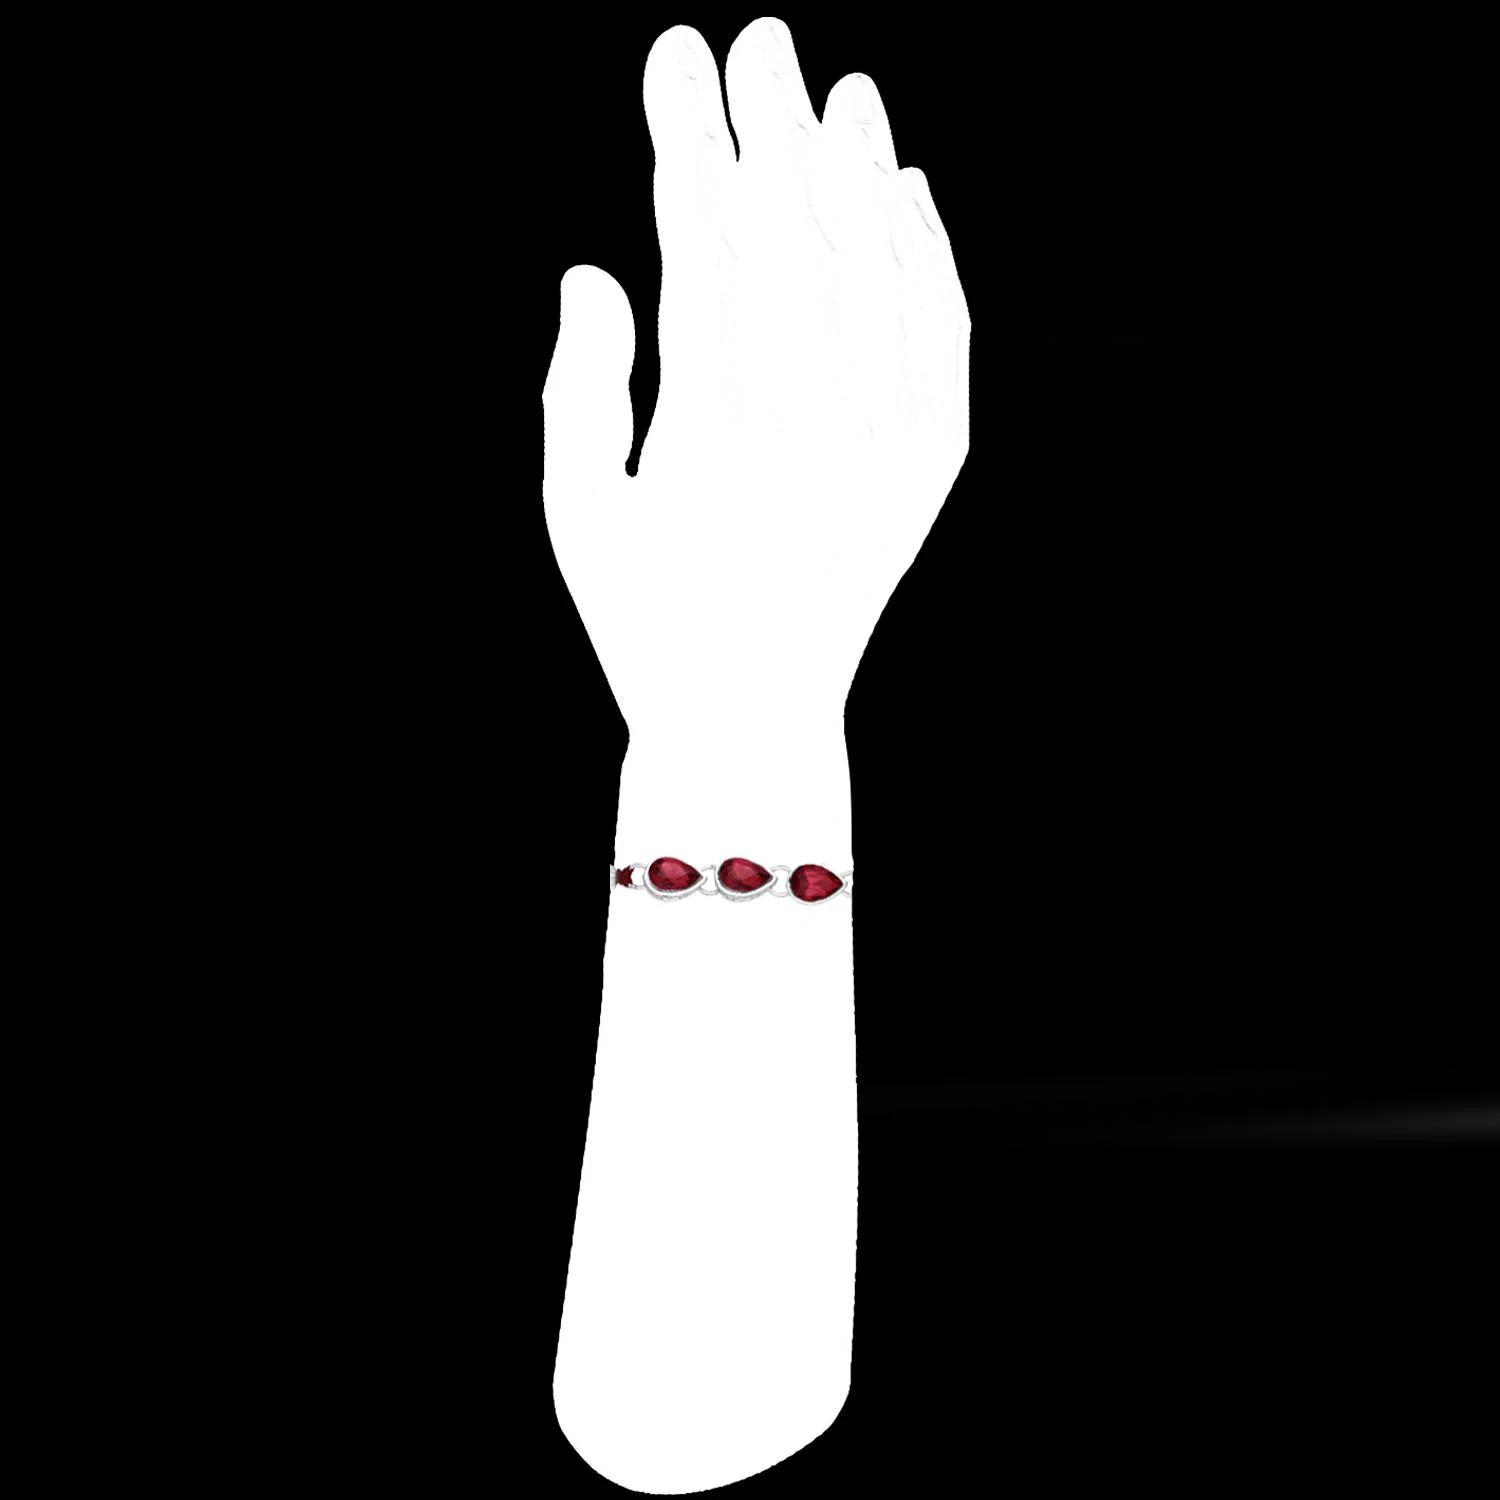
 Mahi Rhodium Plated Maroon Water Drop Shape Crystal Rakhi for Bhaiya, Brother, Bhai, Bro (RA1100782RMar)
Type: Rakhis
Brand: Mahi
Price: Rs. 249
 Celebrate Raksha Bandhan with our exquisitely crafted Rakhi, designed to strengthen the bond between siblings. This traditional Rakhi features intricate beadwork and durable thread, ensuring it stands the test of time. Handmade with care, each Rakhi is a unique and meaningful gift for your brother. Each Rakhi carries heartfelt blessings and good wishes for your brother's well-being and success. Celebrates the bond of love and protection between siblings, a cherished tradition in Indian culture.
Features: The Rakhi is adorned with vibrant colors and attractive embellishments that add a touch of elegance to the celebration.,Content in Box : 1 Rakhi ; Cultural Significance: This beautiful Rakhi will acknowledge your love for Your Brother with the promise that your bond with him will grow stronger as time goes on.,Vibrant Colors: Adding bright and playful colors to the celebration will make it stand out and make it more enjoyable.,Celebrate the bond of love and protection with our exquisite Rakhis. Share the joy of Raksha Bandhan Festival with this beautiful Rakhi, a token of love, protection and blessings.,Adjustable Size and Easy to tie: Designed to fit wrists of all sizes. It is simple and easy to tie the Rakhi securely and effortlessly.
Included: 1 Rakhi